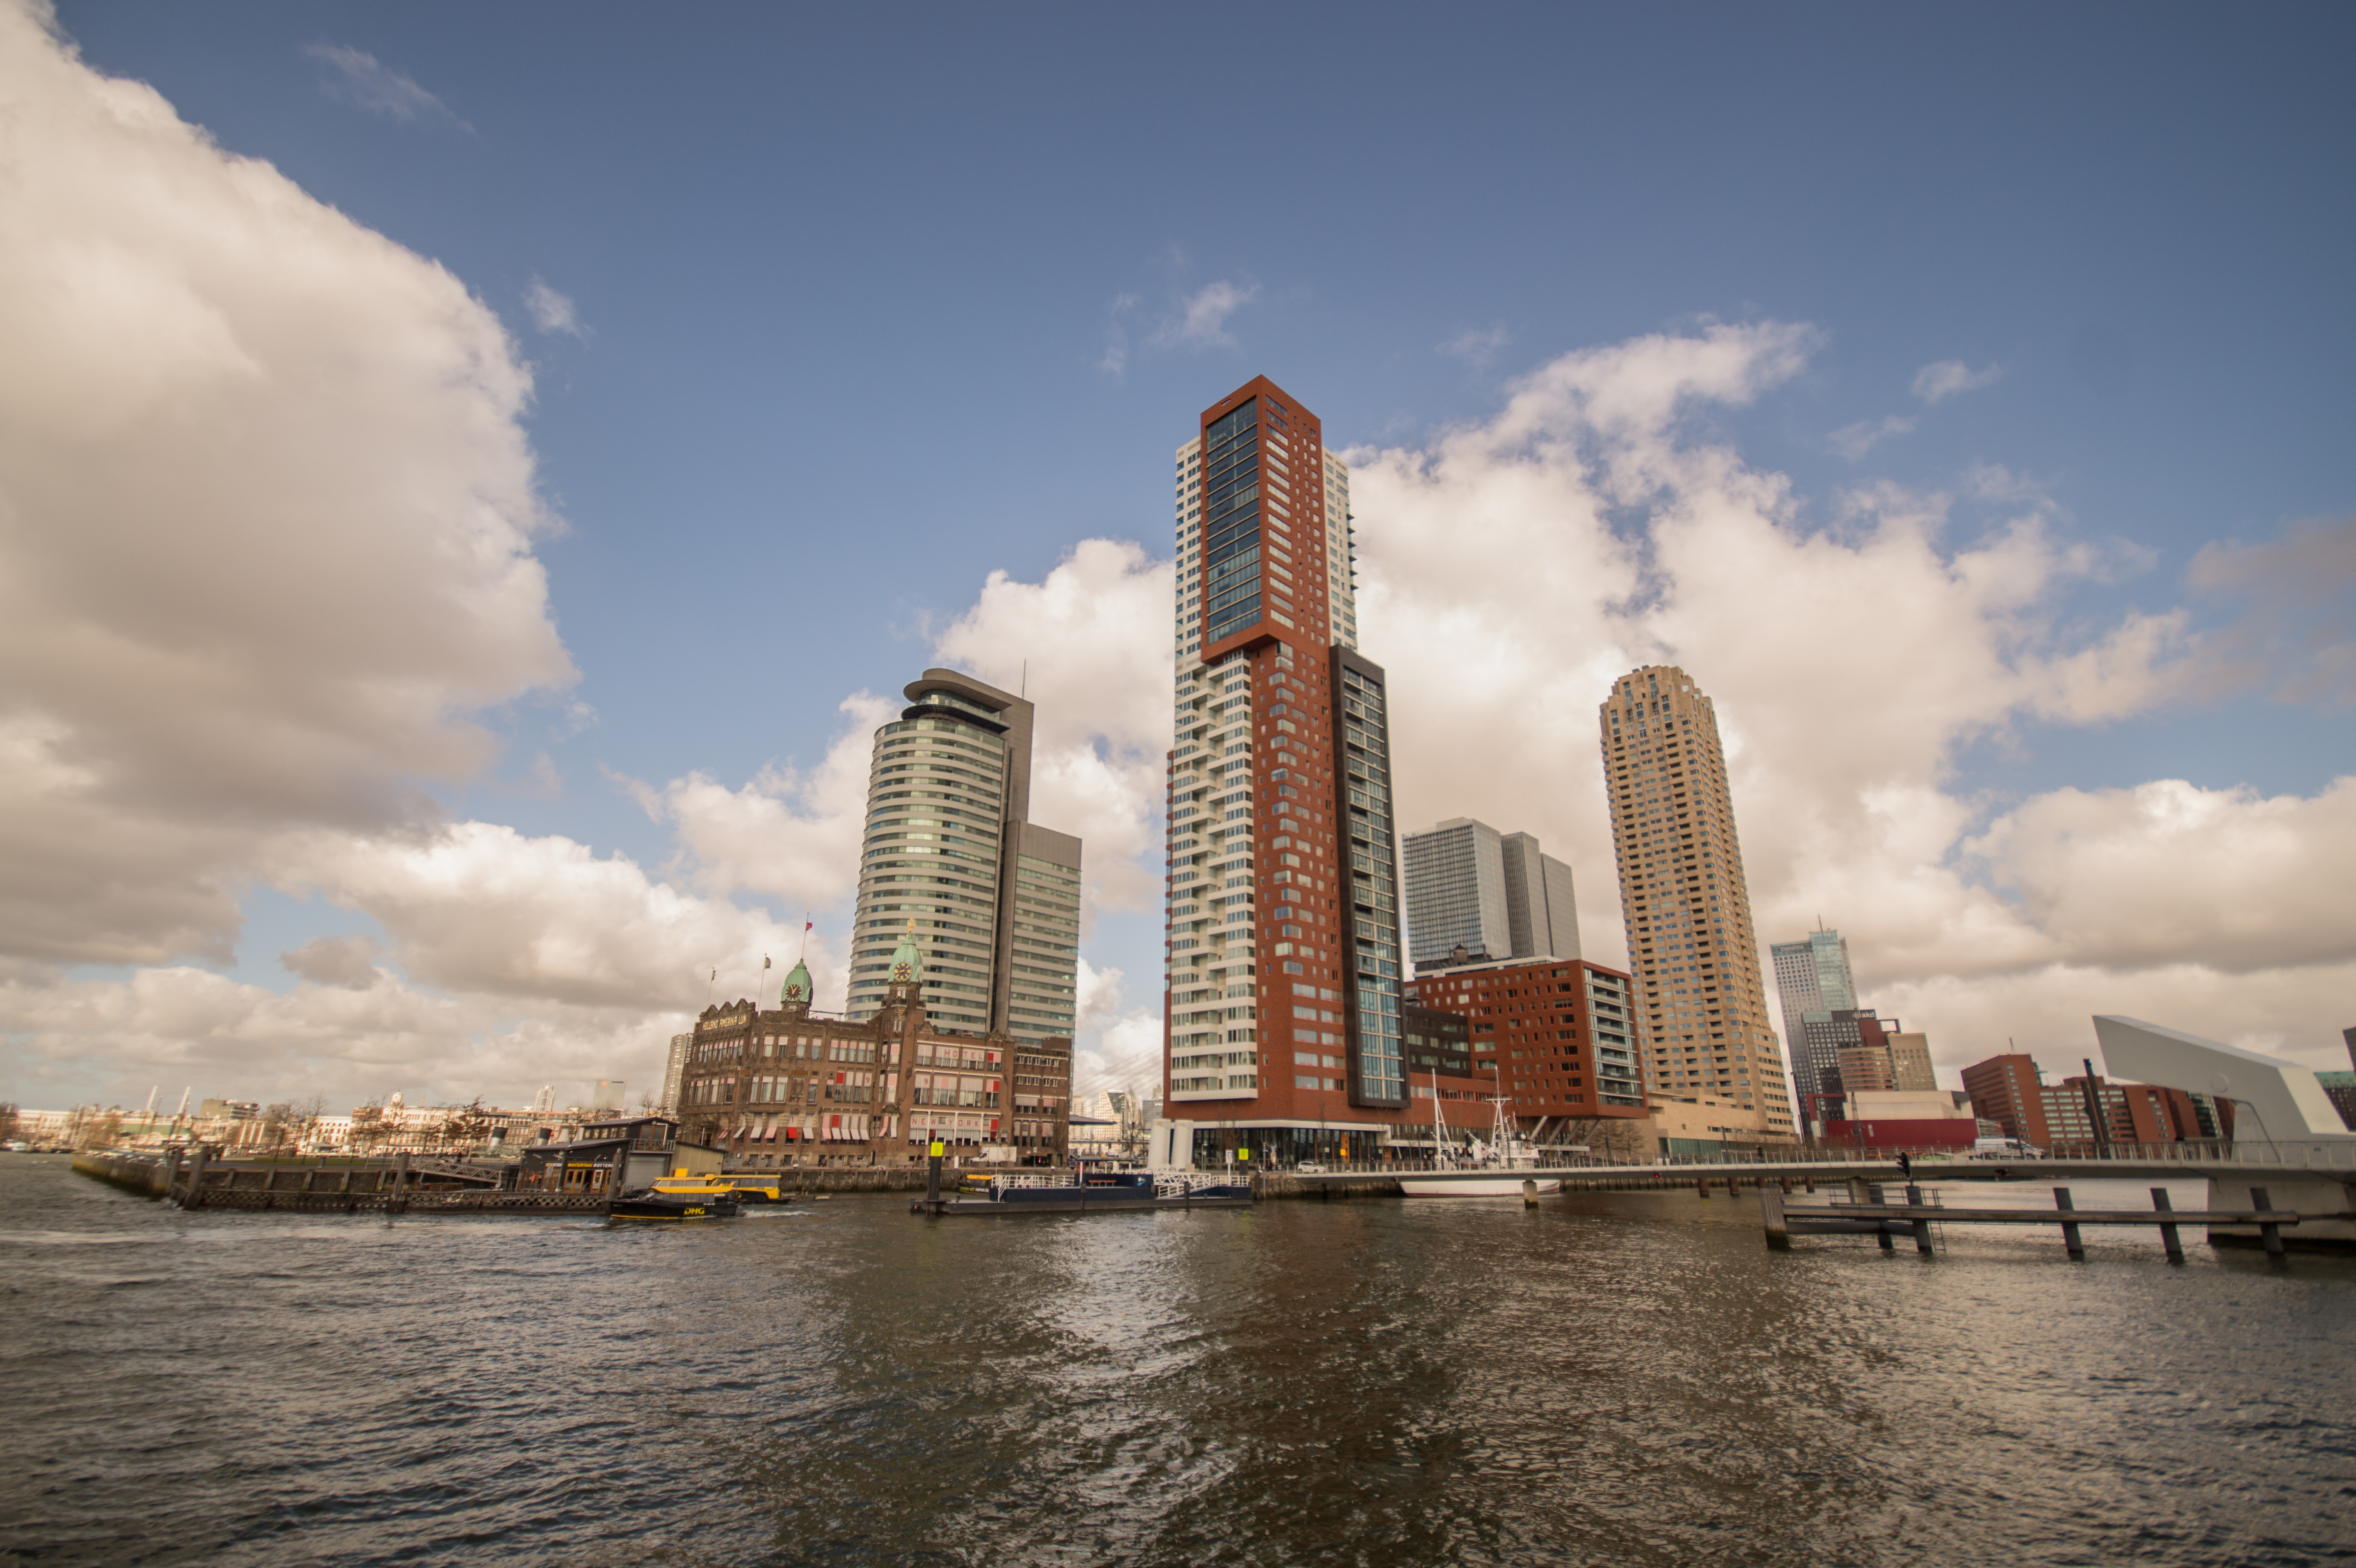
sea, horizon, cloud, architecture, bridge, skyline, city, skyscraper, cityscape, downtown, dusk, reflection, tower, bay, landmark, blue, business, tourism, tower block, rotterdam, urban area, human settlement